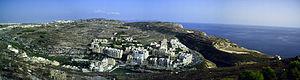
Ix-Xlendi, ou plus simplement Xlendi, est une communauté villageoise, lieu d'un comité de gestion, appartenant au conseil local d'Il-Munxar, située au sud-ouest de Gozo à Malte. Elle est située au bord d'une baie indentée et abritée de falaises, la baie de Xlendi, au débouché d'une vallée menant à la mer.